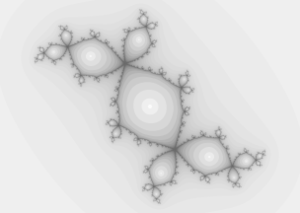
Le Lapin de Douady. Les niveaux de gris indiquent les temps de convergence vers les cycles attractifs.
Le lapin de Douady est l'ensemble de Julia rempli de certains polynômes quadratiques pour lesquels le point critique est périodique de période 3. Il a été nommé en hommage à Adrien Douady, mathématicien français mort en 2006.